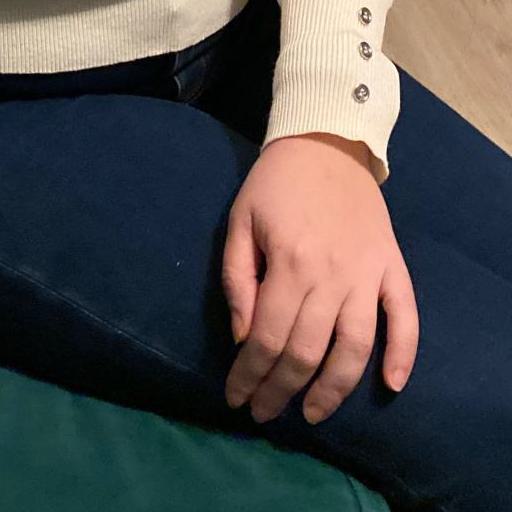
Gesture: no_gesture